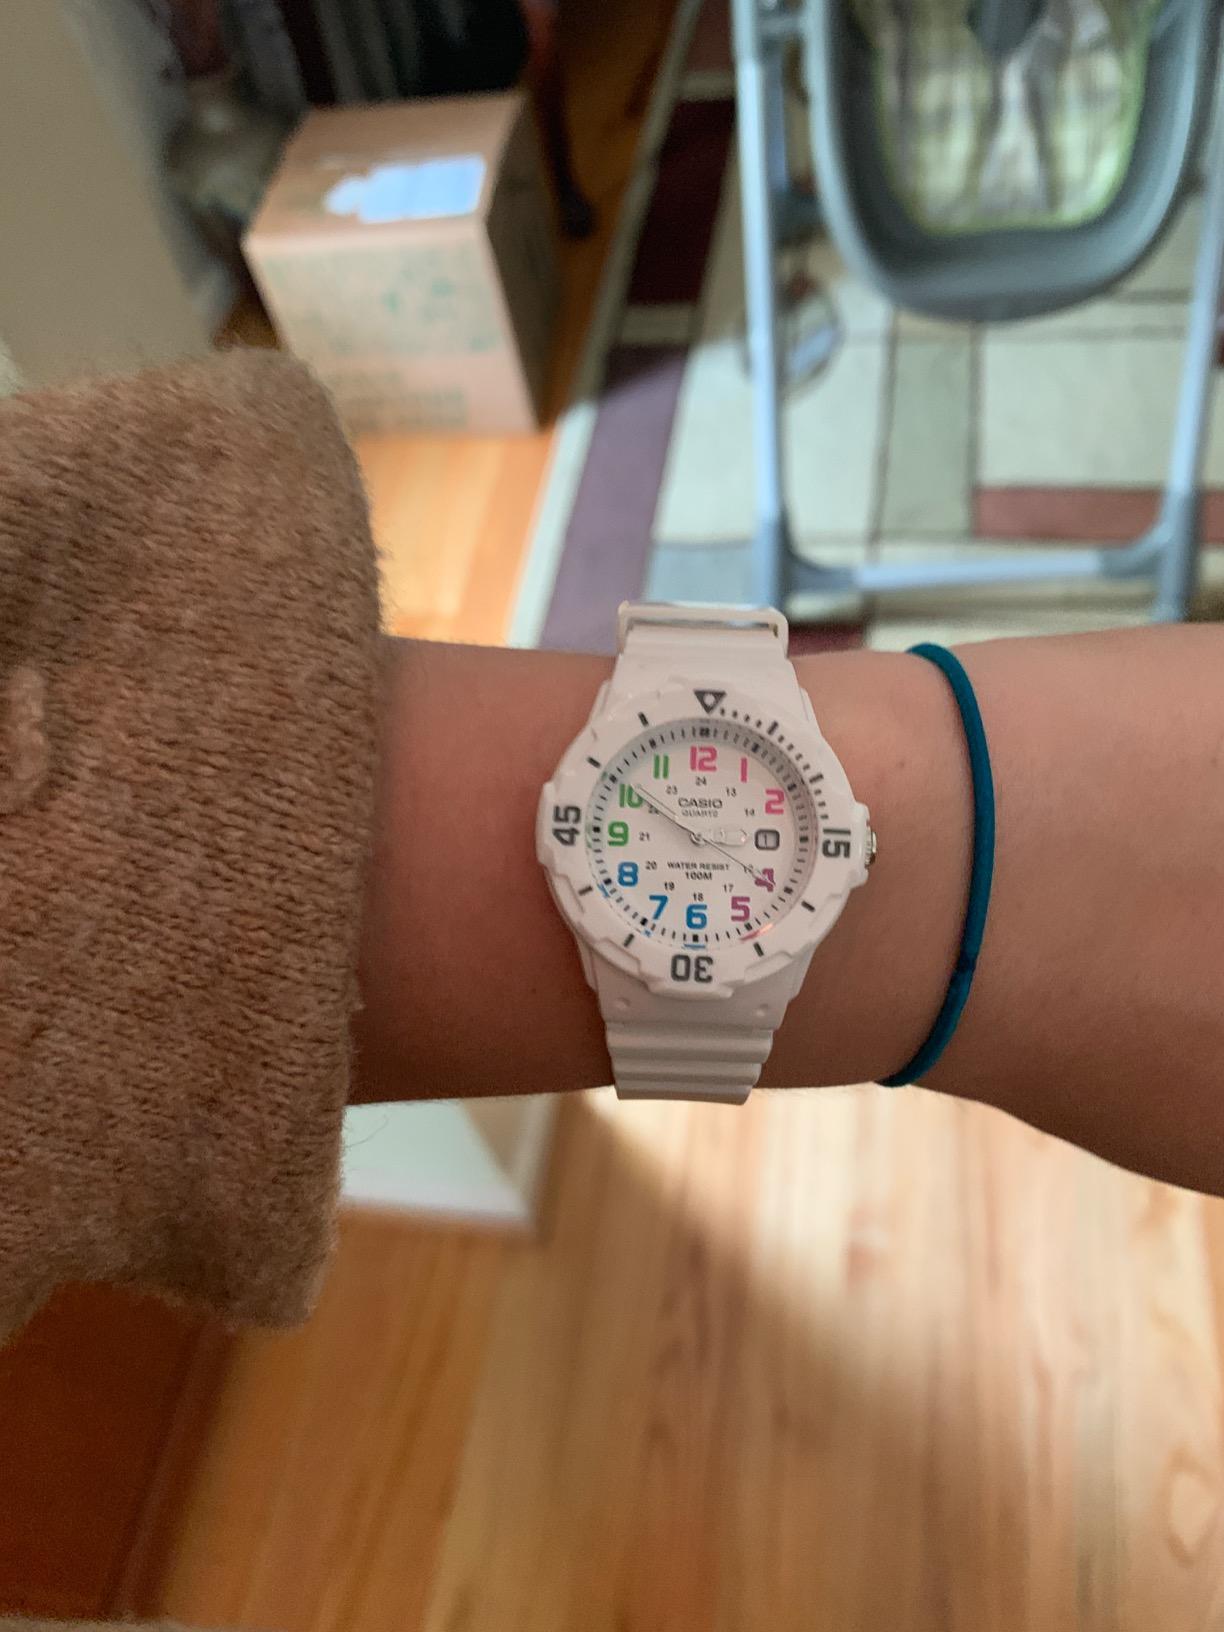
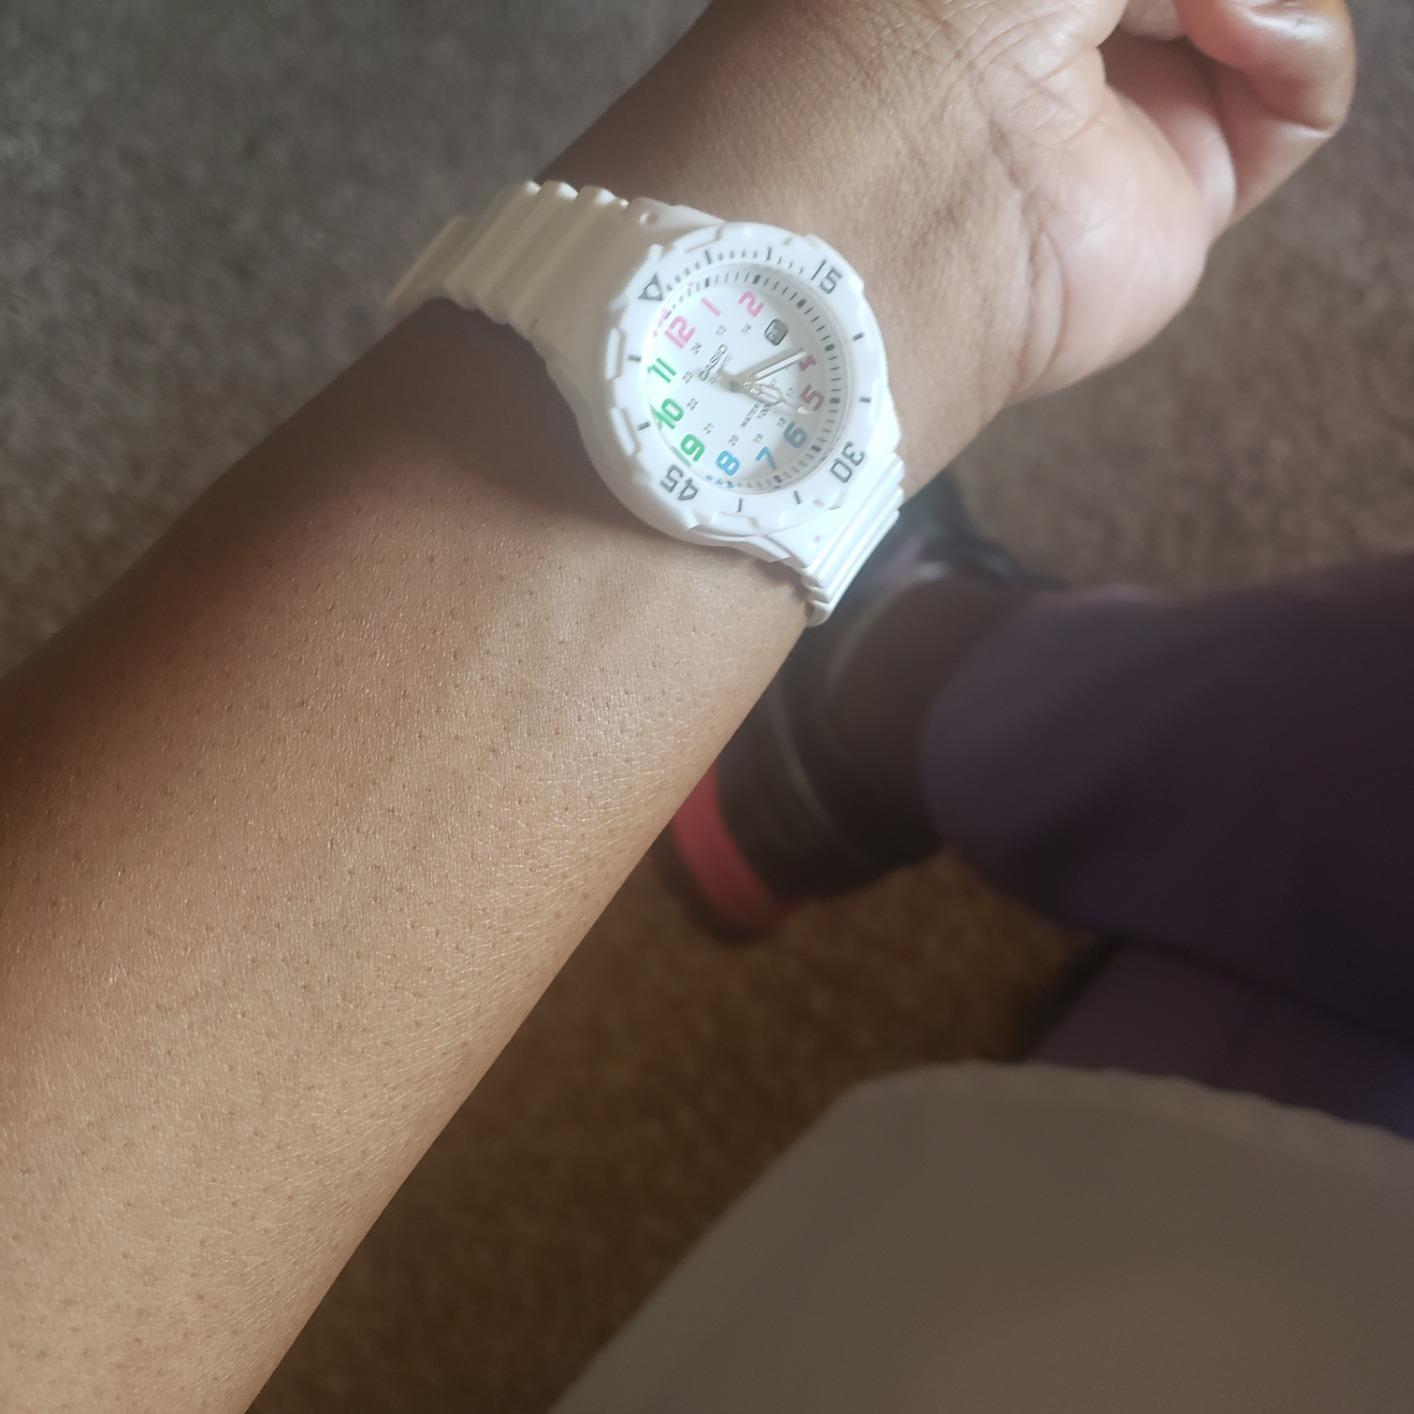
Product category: accessories_watch
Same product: yes